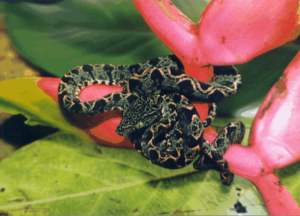
Corallus hortulanus, aussi appellé boa de Cook en Guyane, est une espèce de serpents de la famille des Boidae. Il ressemble à un Vipéridé mais sa morsure est sans conséquence.